Manuel Azadigian

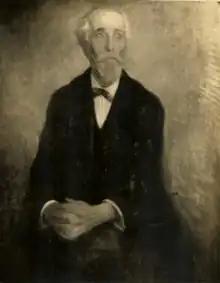
A sepia copy of "The Russian Poet", 1923. It was hailed as his masterpiece and praised by Sargent.

After his graduation from the Institute in 1921, Manuel was awarded a scholarship from New York businessman Arshag Karagheusian to study in Paris. He studied at the Académie de la Grande Chaumière and a French article at the time wrote that while he was an unknown in Paris, he should prove to become known very quickly due to his precision and talent. During this time he painted his masterpiece "The Russian Poet", which was hailed by John Singer Sargent as surpassing some of his own works when he saw it in exhibition. Many of Azadigian's works sold in Paris without the buyers being aware the artist was just a young student. While in Paris he was close to his "uncle" the noted Armenian writer , a fellow Armenian from Malatya. Azadigian also spent time working in Rome and Venice as well before returning to America in 1923, perhaps due to his father falling ill. He returned home to discover his father had died less than two months prior.